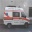
Label: ambulance